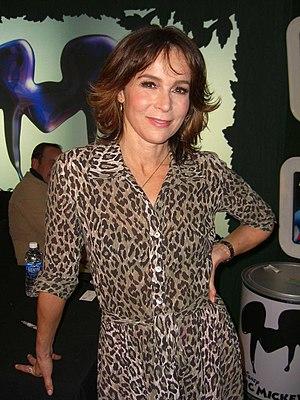
La onzième saison de Dancing with the Stars, émission américaine de télé réalité musicale, est commencé le 20 septembre 2010 sur le réseau ABC et s'est terminé le 23 novembre 2010. Cette émission est animée par Tom Bergeron et Brooke Burke.
Jennifer Grey, née le 26 mars 1960 à New York, est une actrice américaine.
Dancing with the Stars est une émission de télé-réalité centrée sur la danse et diffusée depuis 2005 sur ABC aux États-Unis et sur CTV ou CTV Two au Canada. L'émission est adaptée d'un format britannique, Strictly Come Dancing.